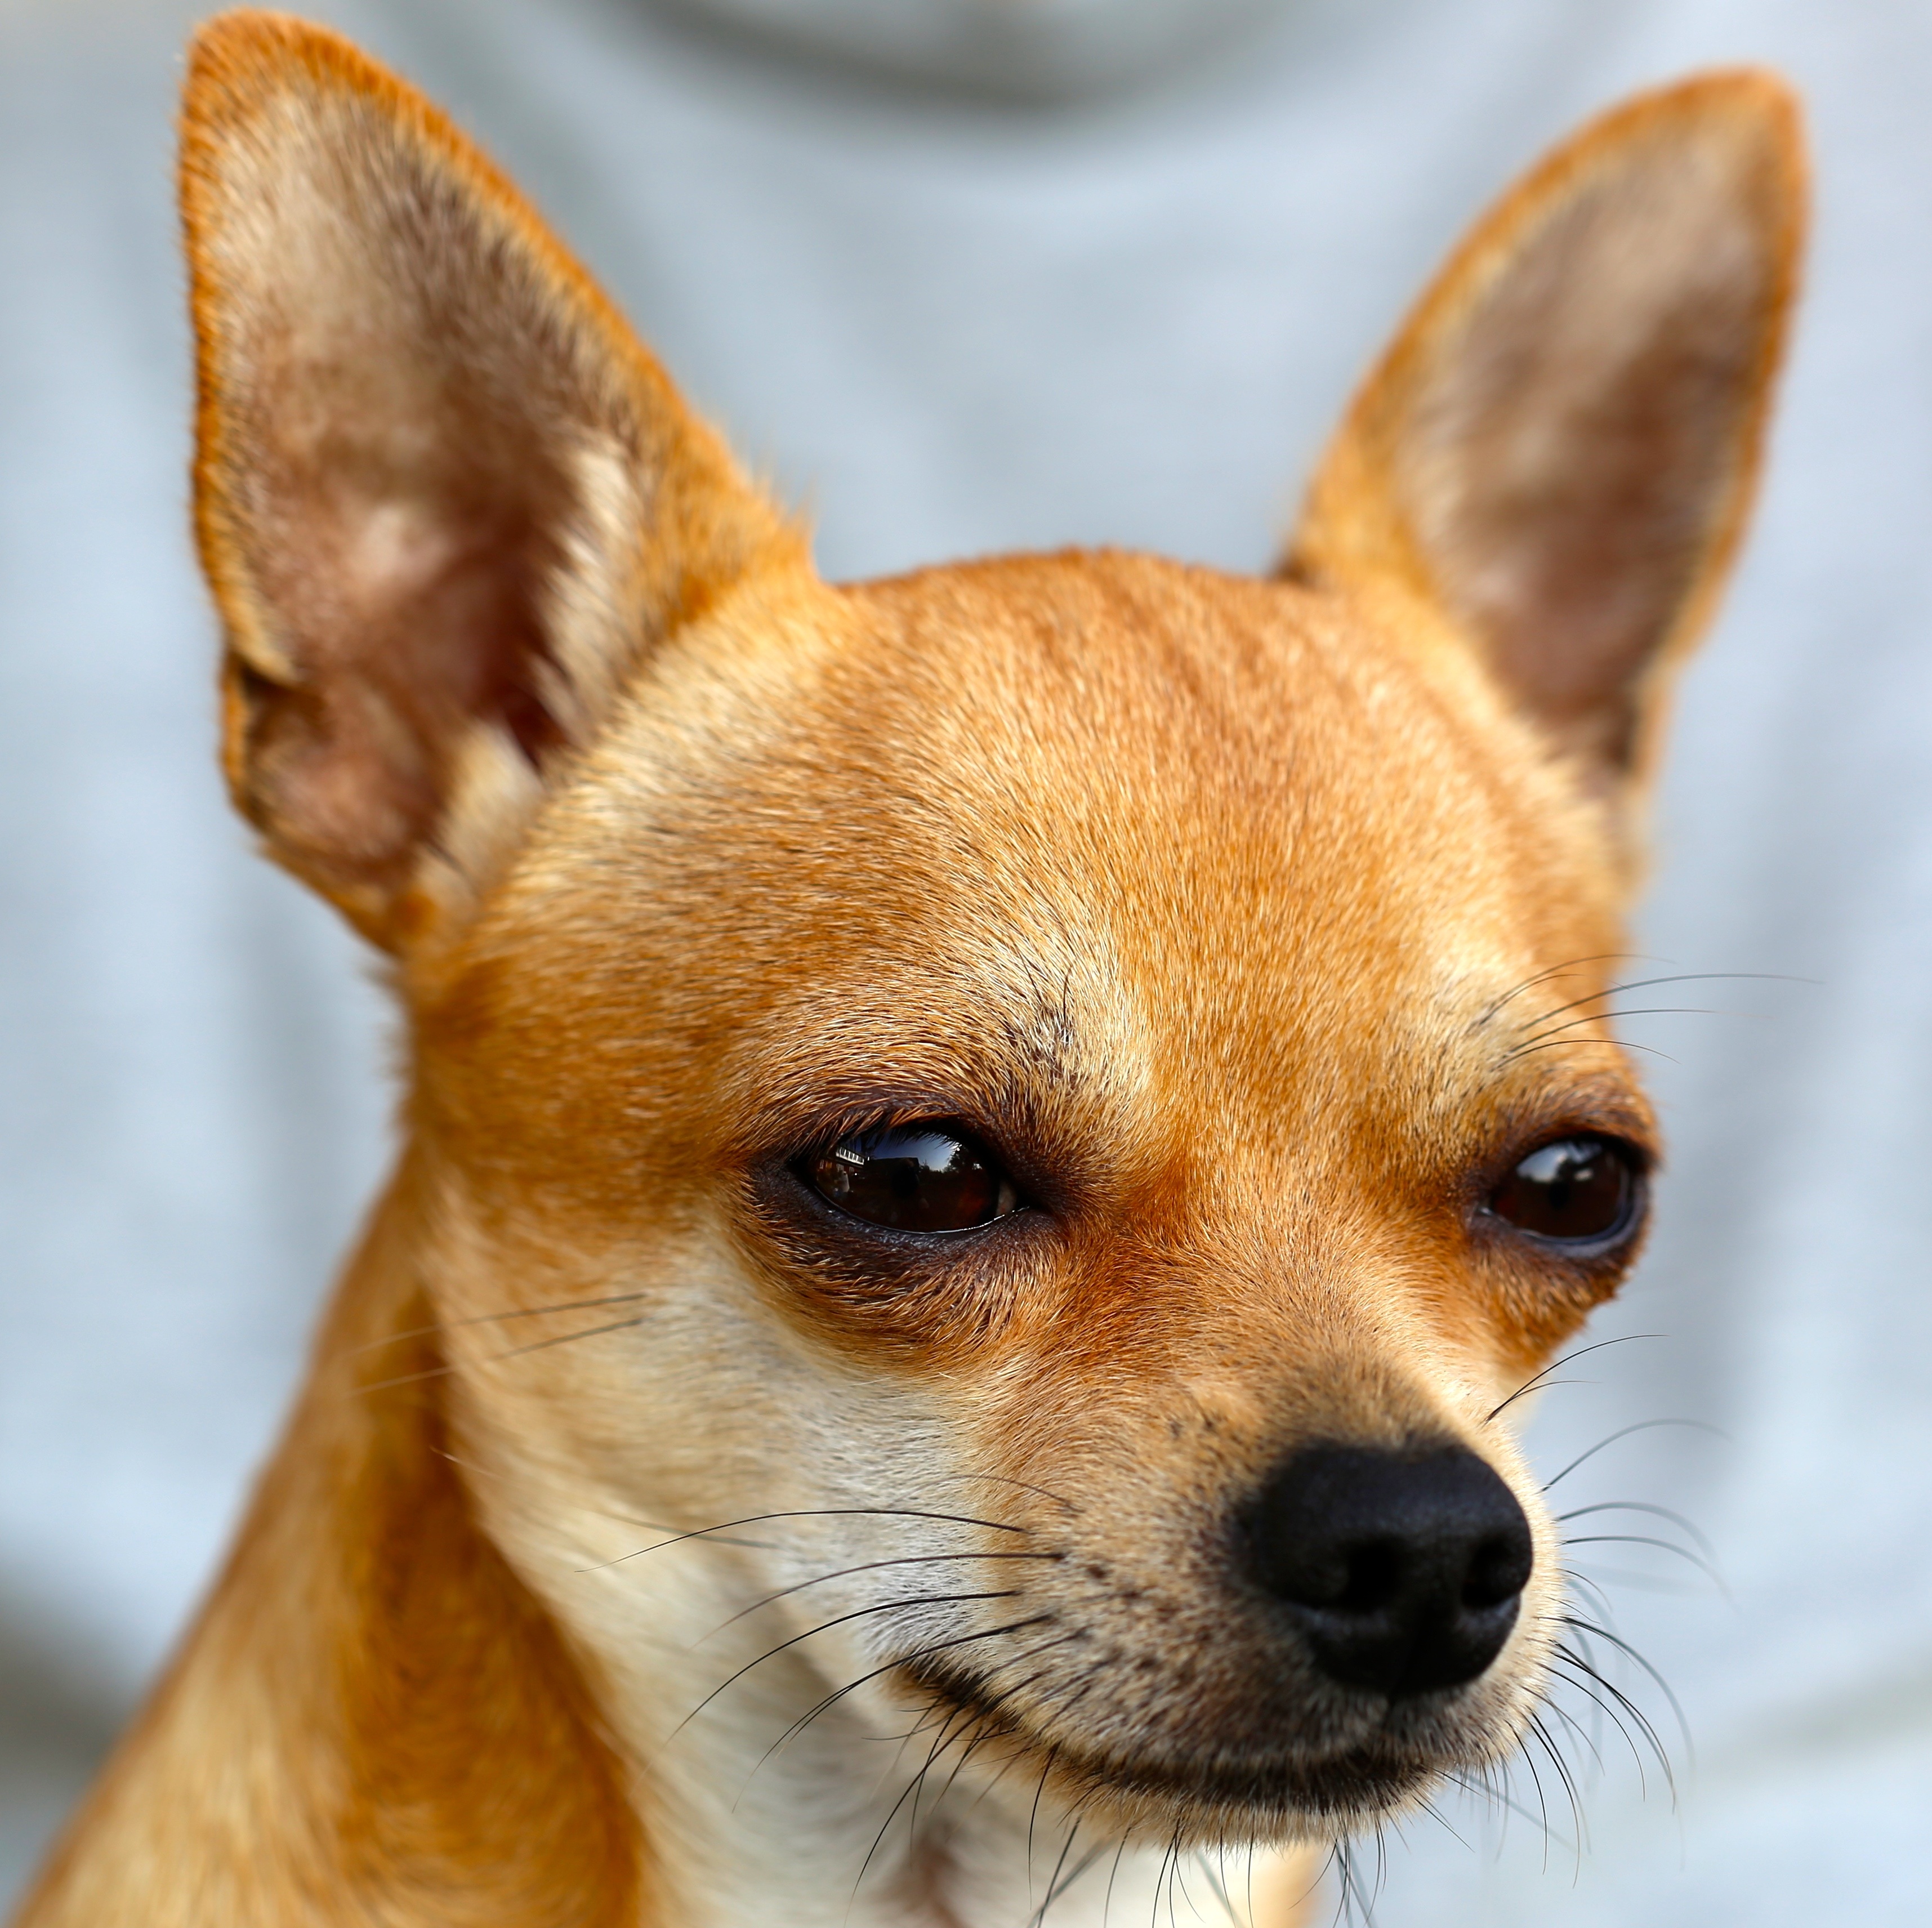
dog, mammal, vertebrate, chihuahua, dog breed, dog like mammal, carnivoran, sobel, russkiy toy, carolina dog